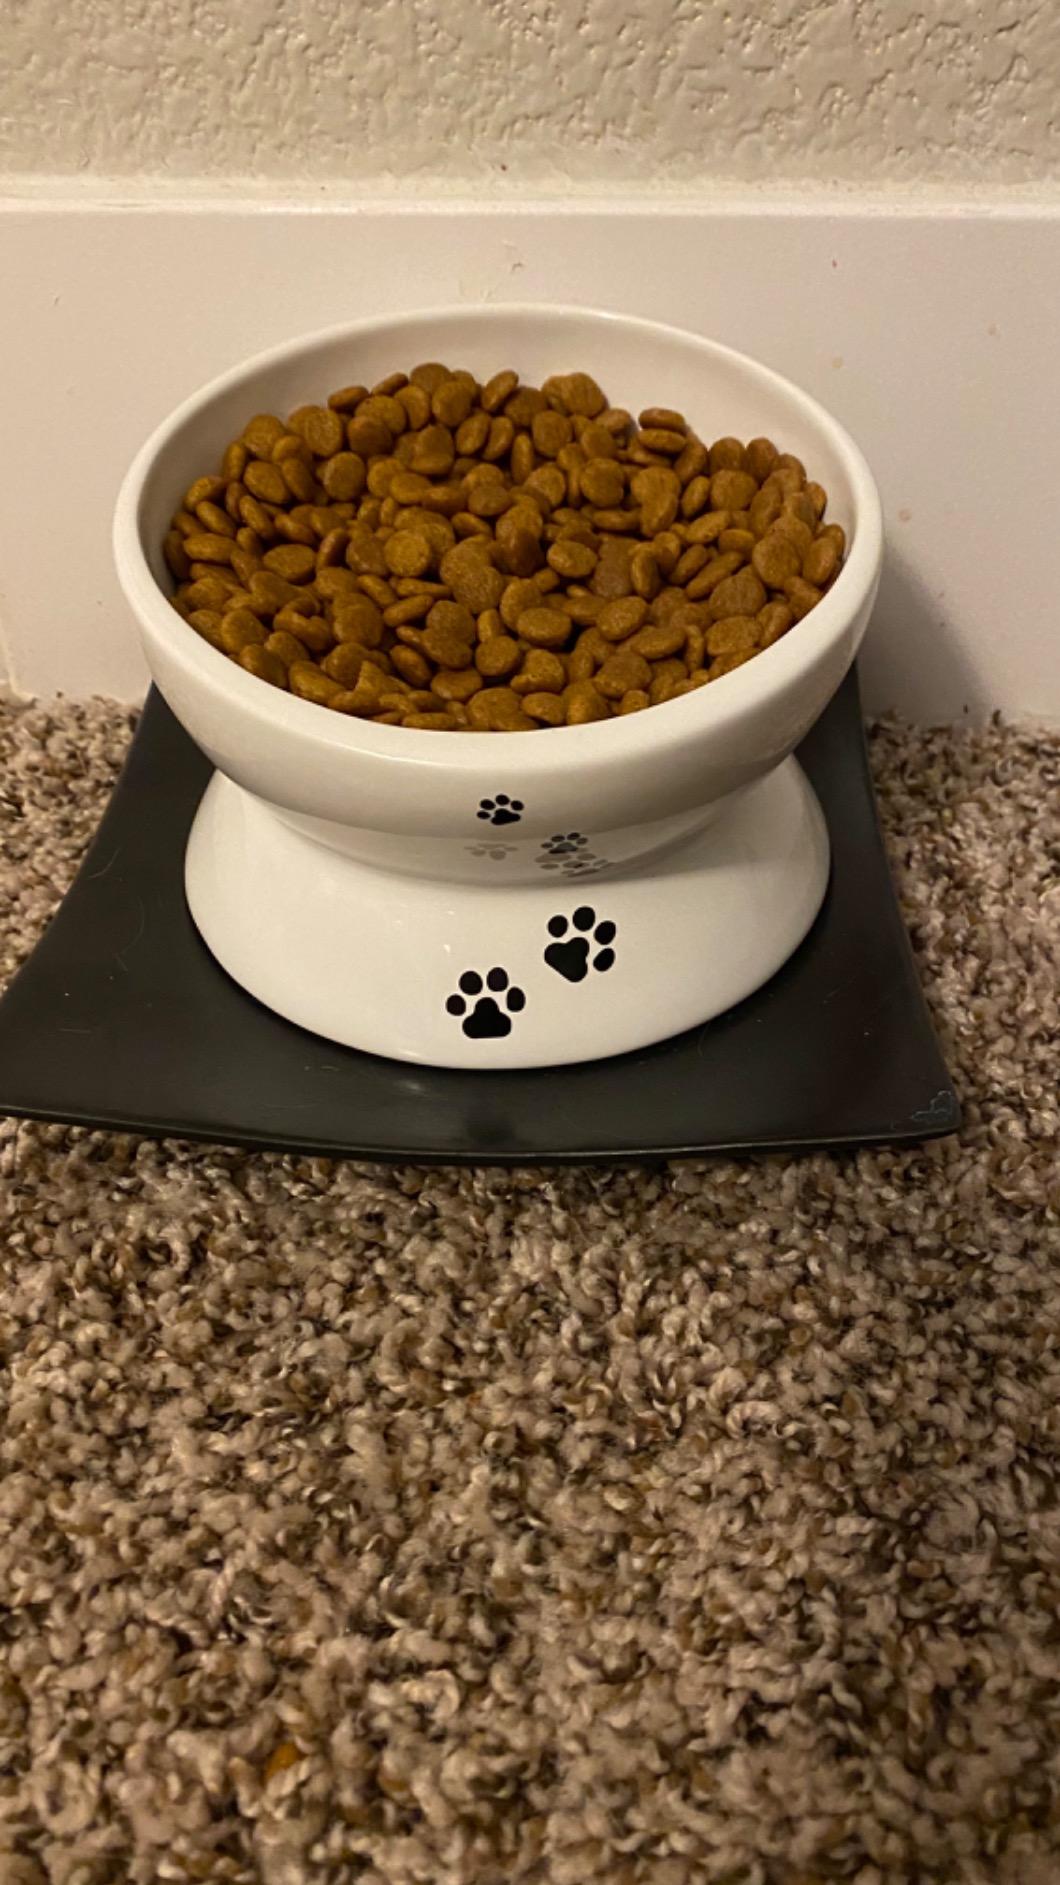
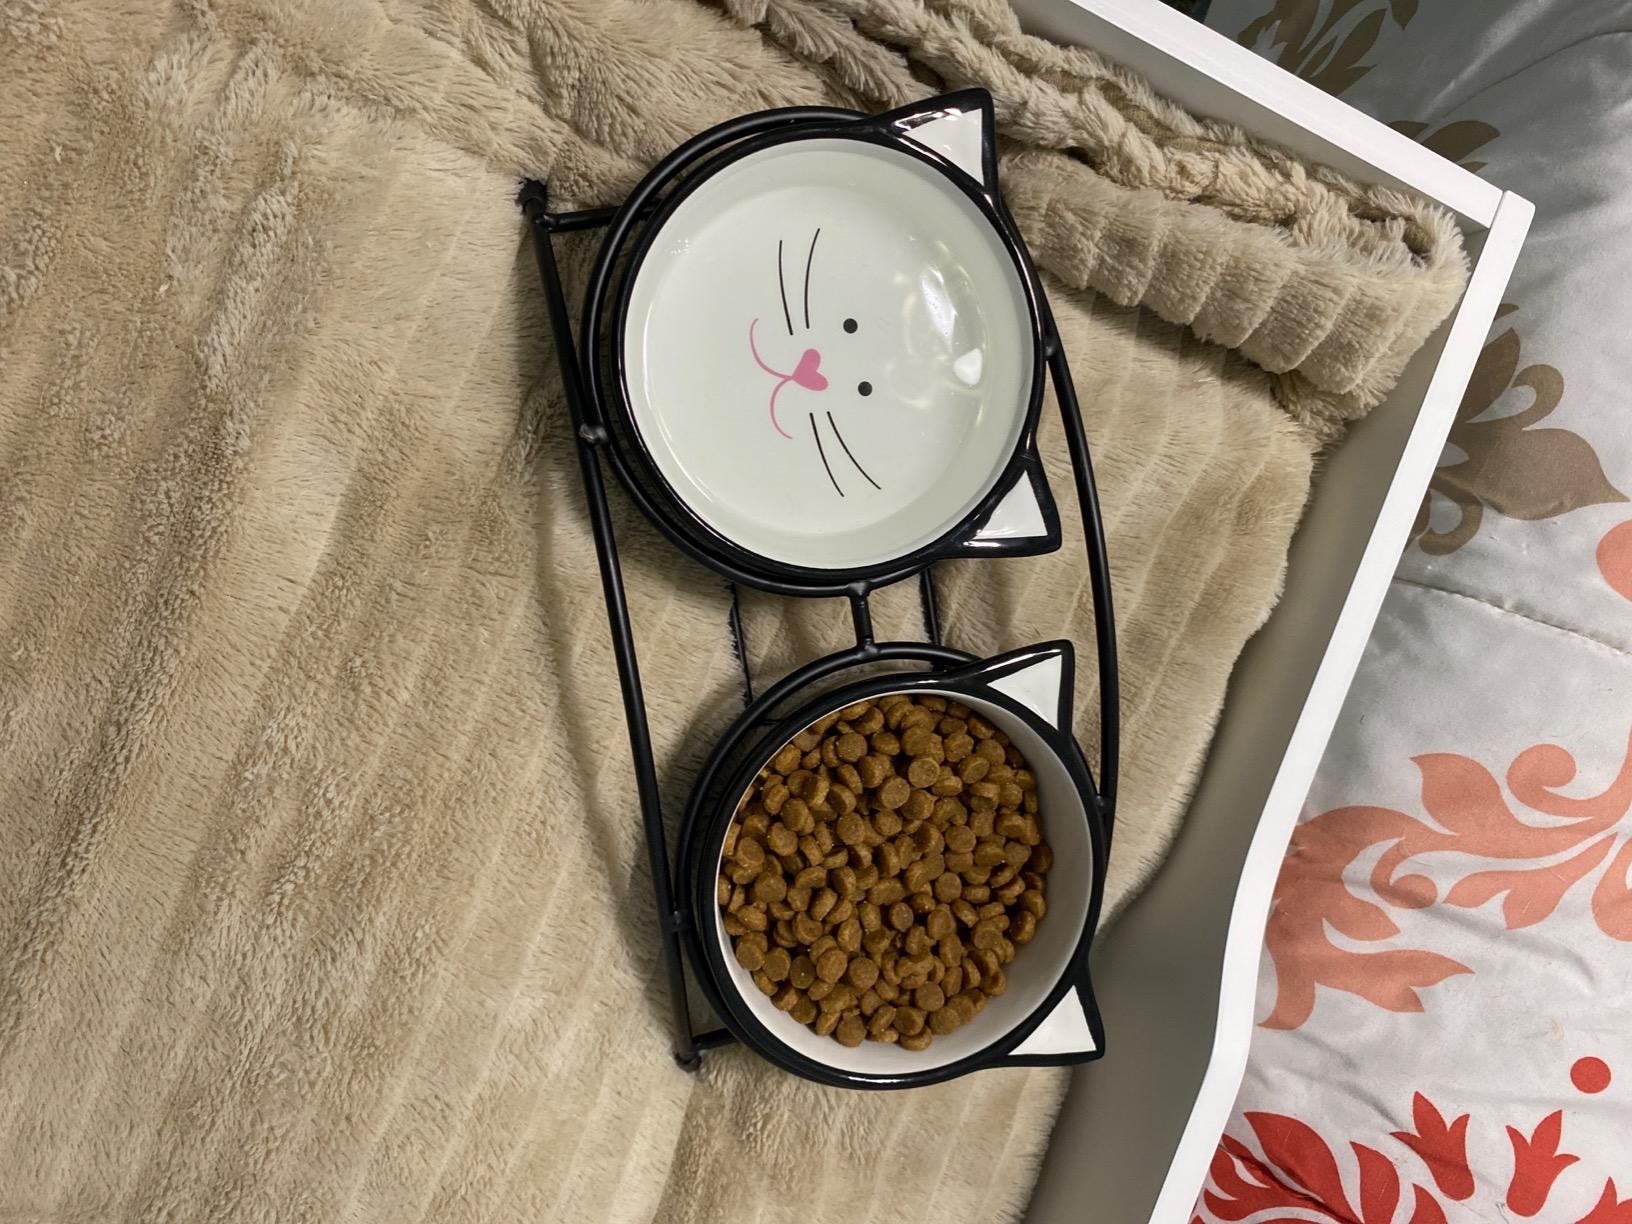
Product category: items_bowl
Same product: no